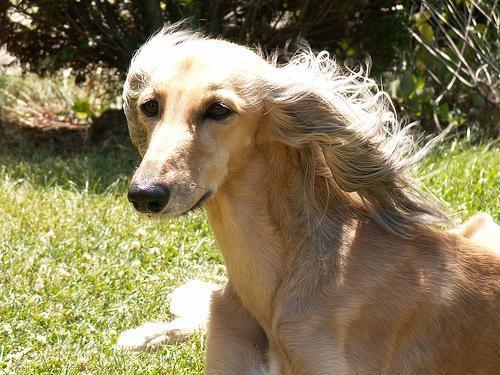
Saluki